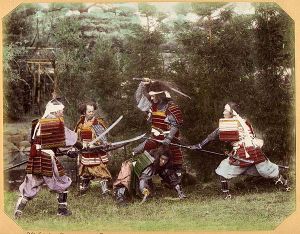
Pictorialisme
Kazuma Ogawa alias Ogawa Isshin (1860-1928): Samurai i historisk rustning, ca. 1880
"Pictorialisme er betegnelse på en stilretning der ville bevise at fotografi kunne være et fuldgyldigt kunstnerisk udtryksmiddel. Stilistisk er pictorialisme karakteriseret ved uklarhed eller sløring, omhyggeligt valg af motiv, glidende overgange, forkærlighed for nat- og tågescener, ""kunstneriske"" emner, bearbejdning af aftryk eller negativ for at opnå malerisk virkning. Blomstringstiden ligger mellem slutningen af 1800-tallet og første verdenskrig; der findes dog pictorialister til ind i 1950'erne.